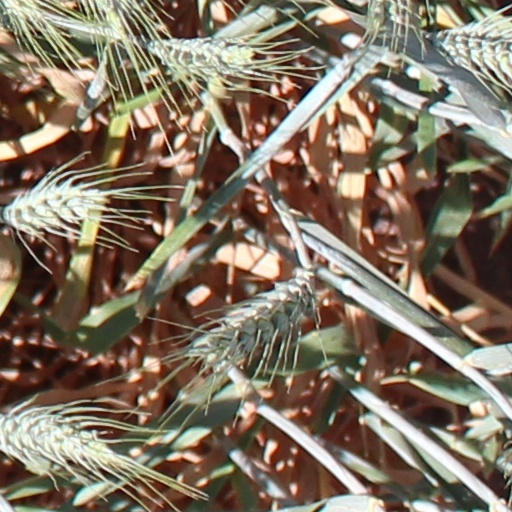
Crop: wheat